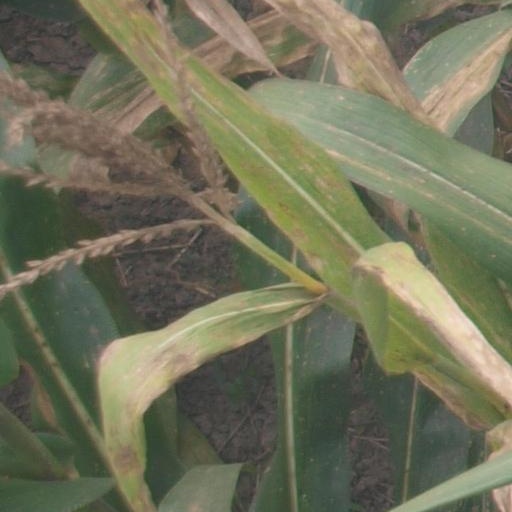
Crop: maize; corn